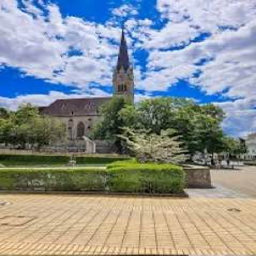
Kathedrale St. Florin